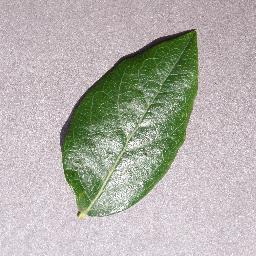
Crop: blueberry
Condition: healthy